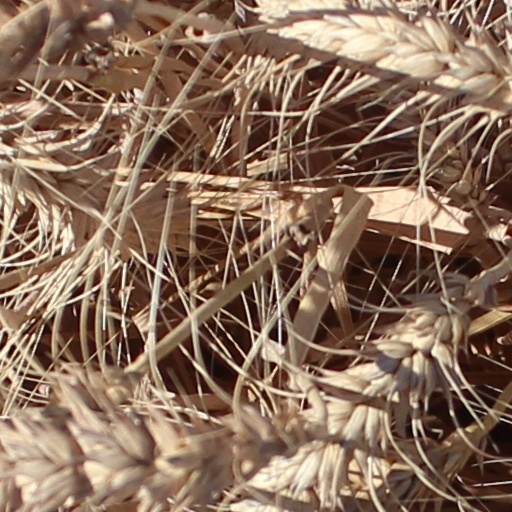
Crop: wheat